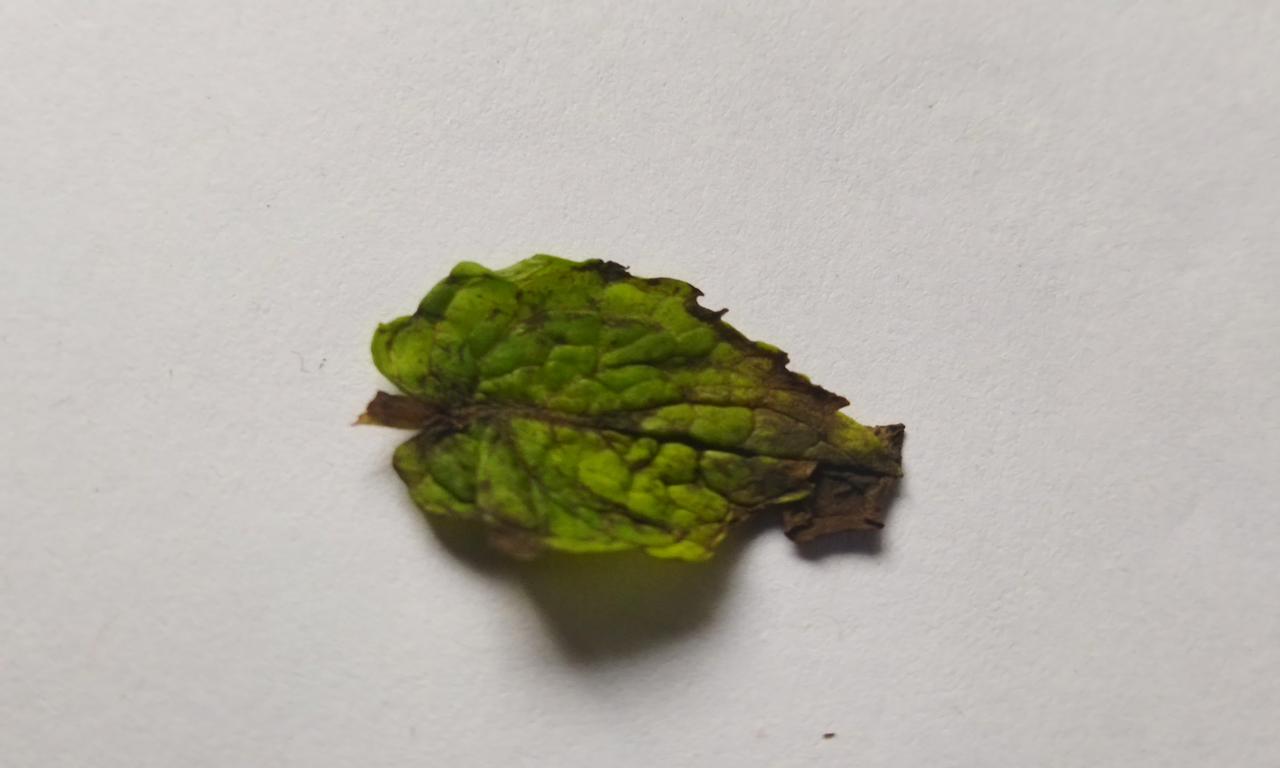
Label: Spoiled